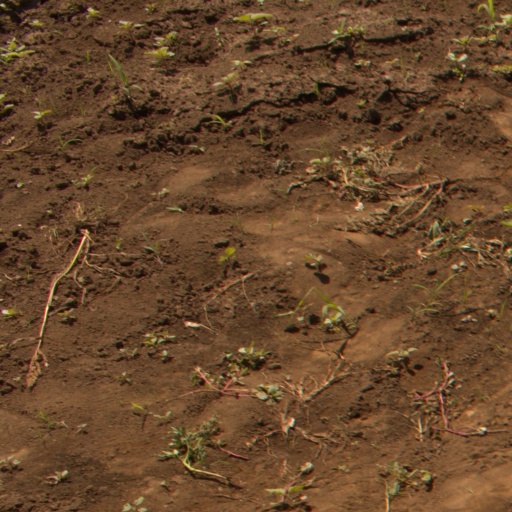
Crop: soybean